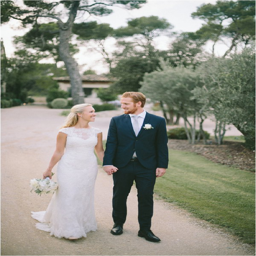
plan a wedding in administrative division